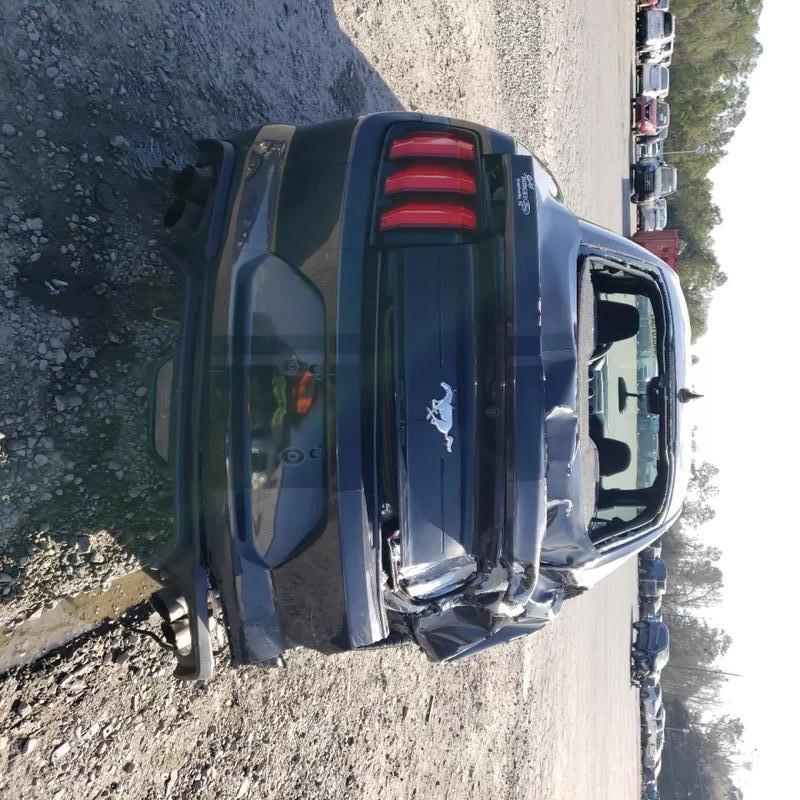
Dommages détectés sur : aile arrière droite, pare-brise arrière, malle, feu arrière droit, pare-choc arrière, plaque d'immatriculation arrière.
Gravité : majeur